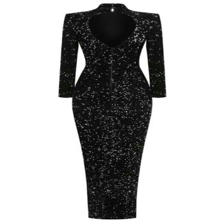
Label: Flat Lay